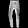
Label: Trouser